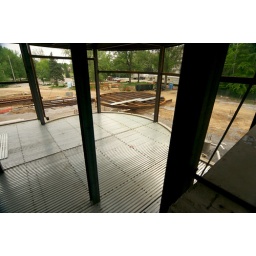
Round base of the new rotunda feature of library. The rotunda roof structure is seen in background.